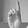
ASL letter: D